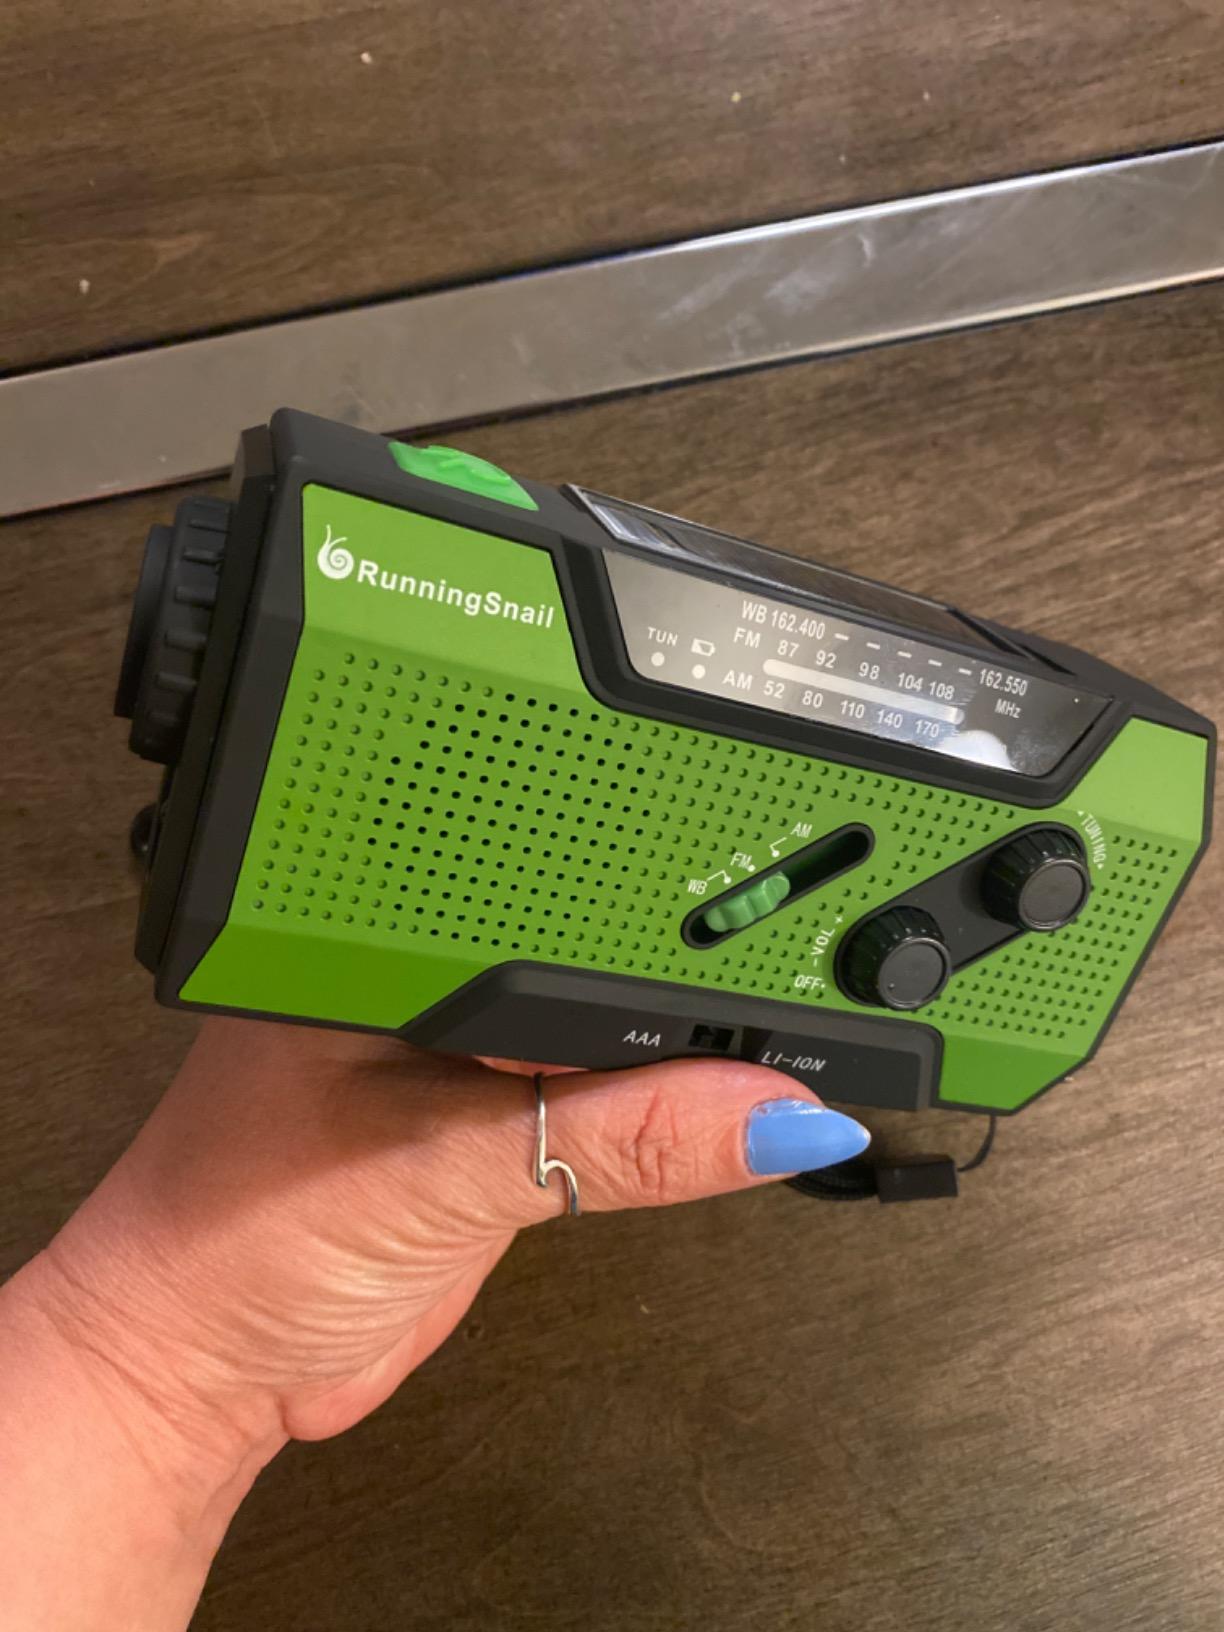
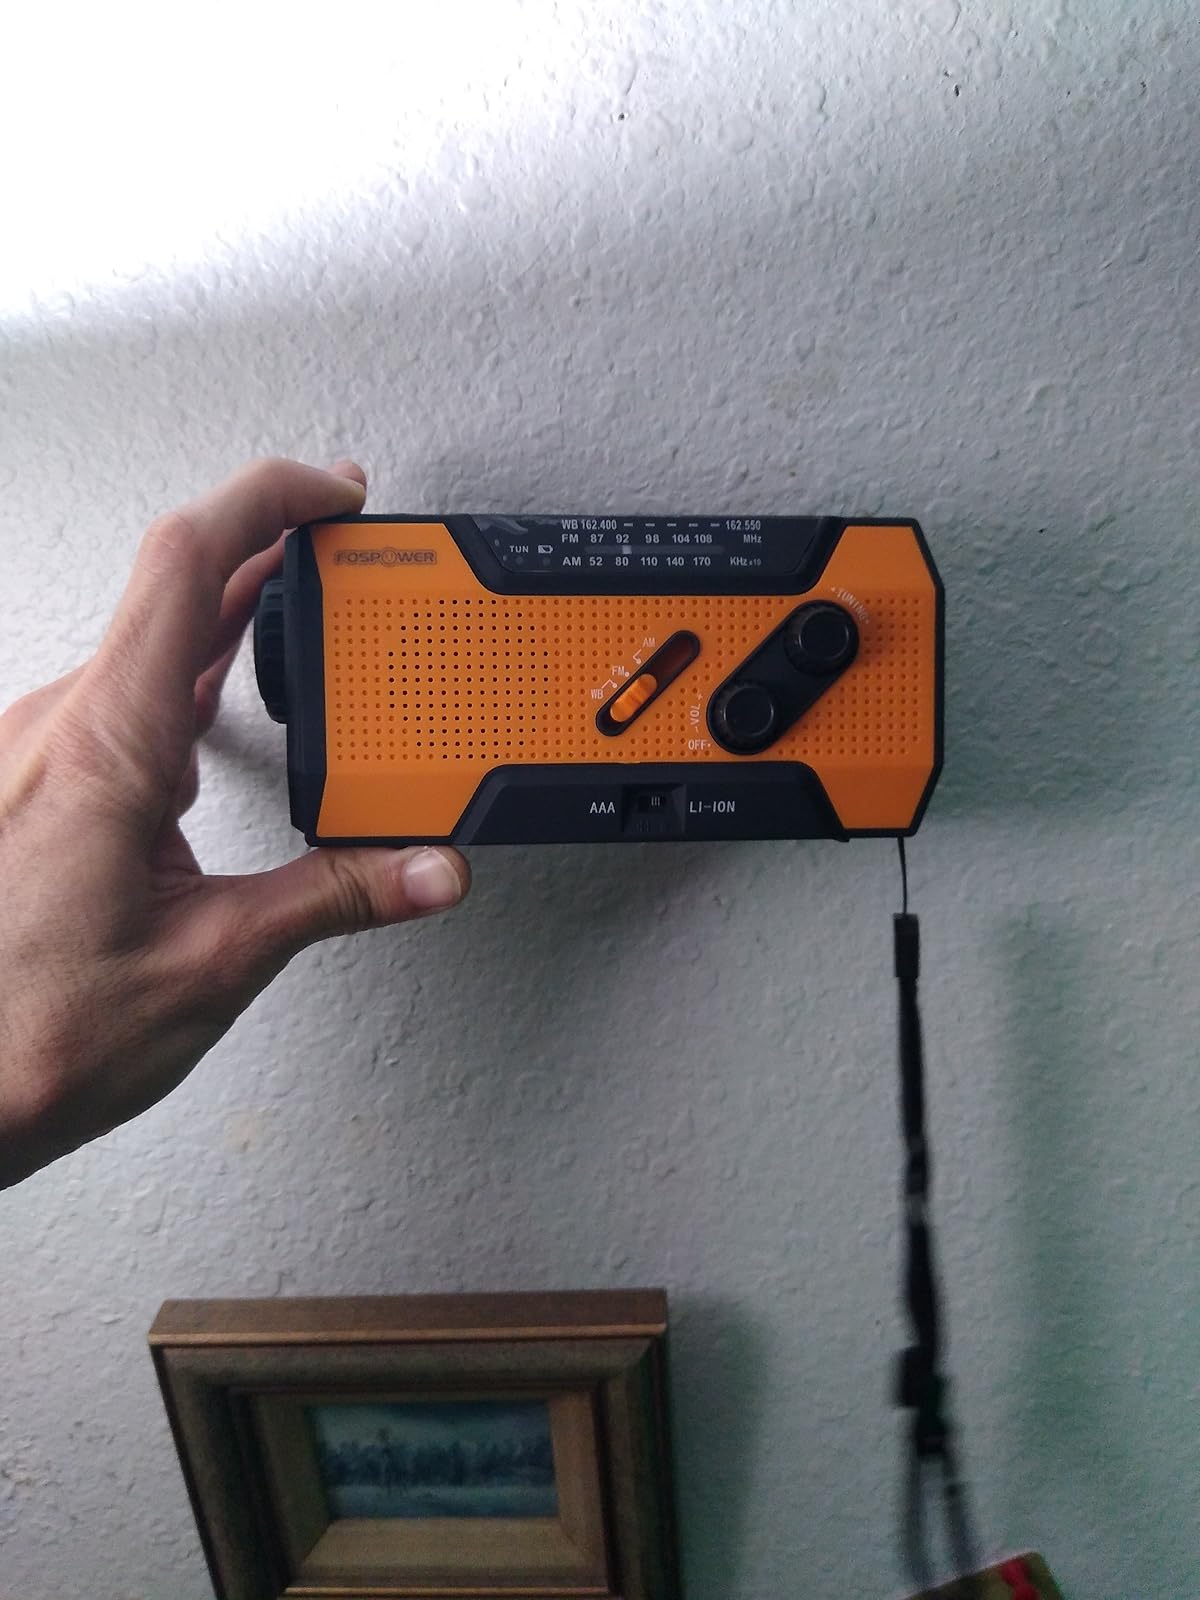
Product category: radio
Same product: no